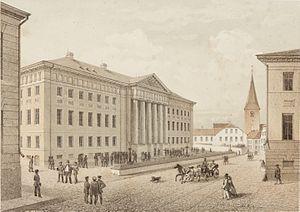
La Maison Von Bock est située au numéro 16 de la rue de l'Université à Tartu.